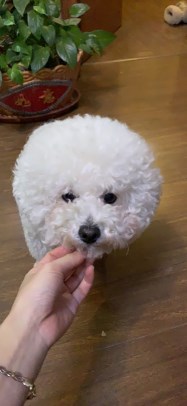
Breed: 3083-n000117-Bichon_Frise